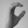
ASL letter: C